Ach Gott, wie manches Herzeleid, BWV 58

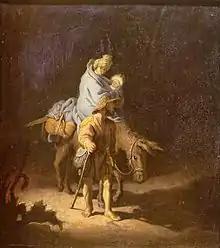
"The Flight into Egypt" (Rembrandt, 1627)

(Ah God, how much heartbreak), 58, is a church cantata by Johann Sebastian Bach. He composed the dialogue cantata in Leipzig for the Sunday after New Year's Day.